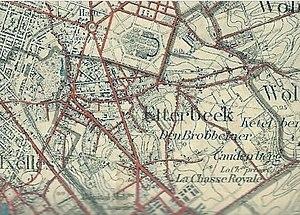
Etterbeek est l'une des 19 communes situées dans la Région de Bruxelles-Capitale en Belgique.